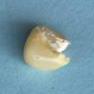
Maize quality: Bad